Orlando Health/Amtrak station

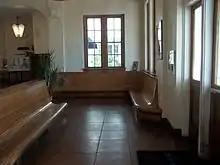
Part of the restored interior.

The station was built in 1926 by A.M. Griffin and W. T. Hadlow for the Atlantic Coast Line Railroad (ACL). The building was designed in the Spanish Mission style. It became part of the Seaboard Coast Line Railroad after the Coast line merged with the Seaboard Air Line Railroad in 1967.